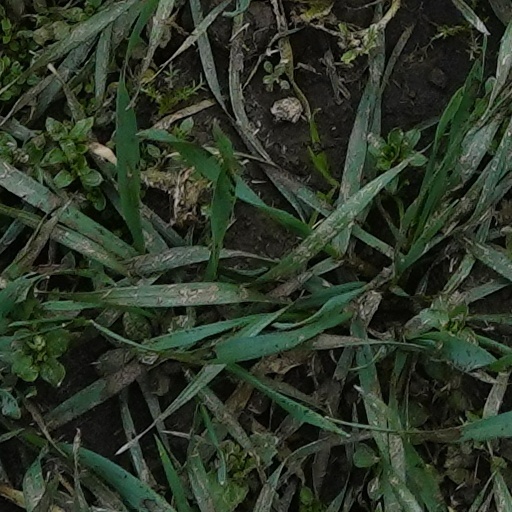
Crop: wheat